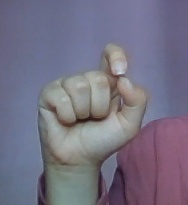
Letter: fa